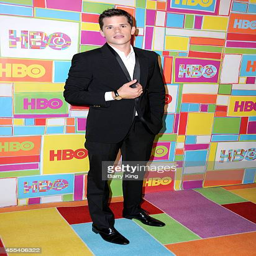
actor attends award after party